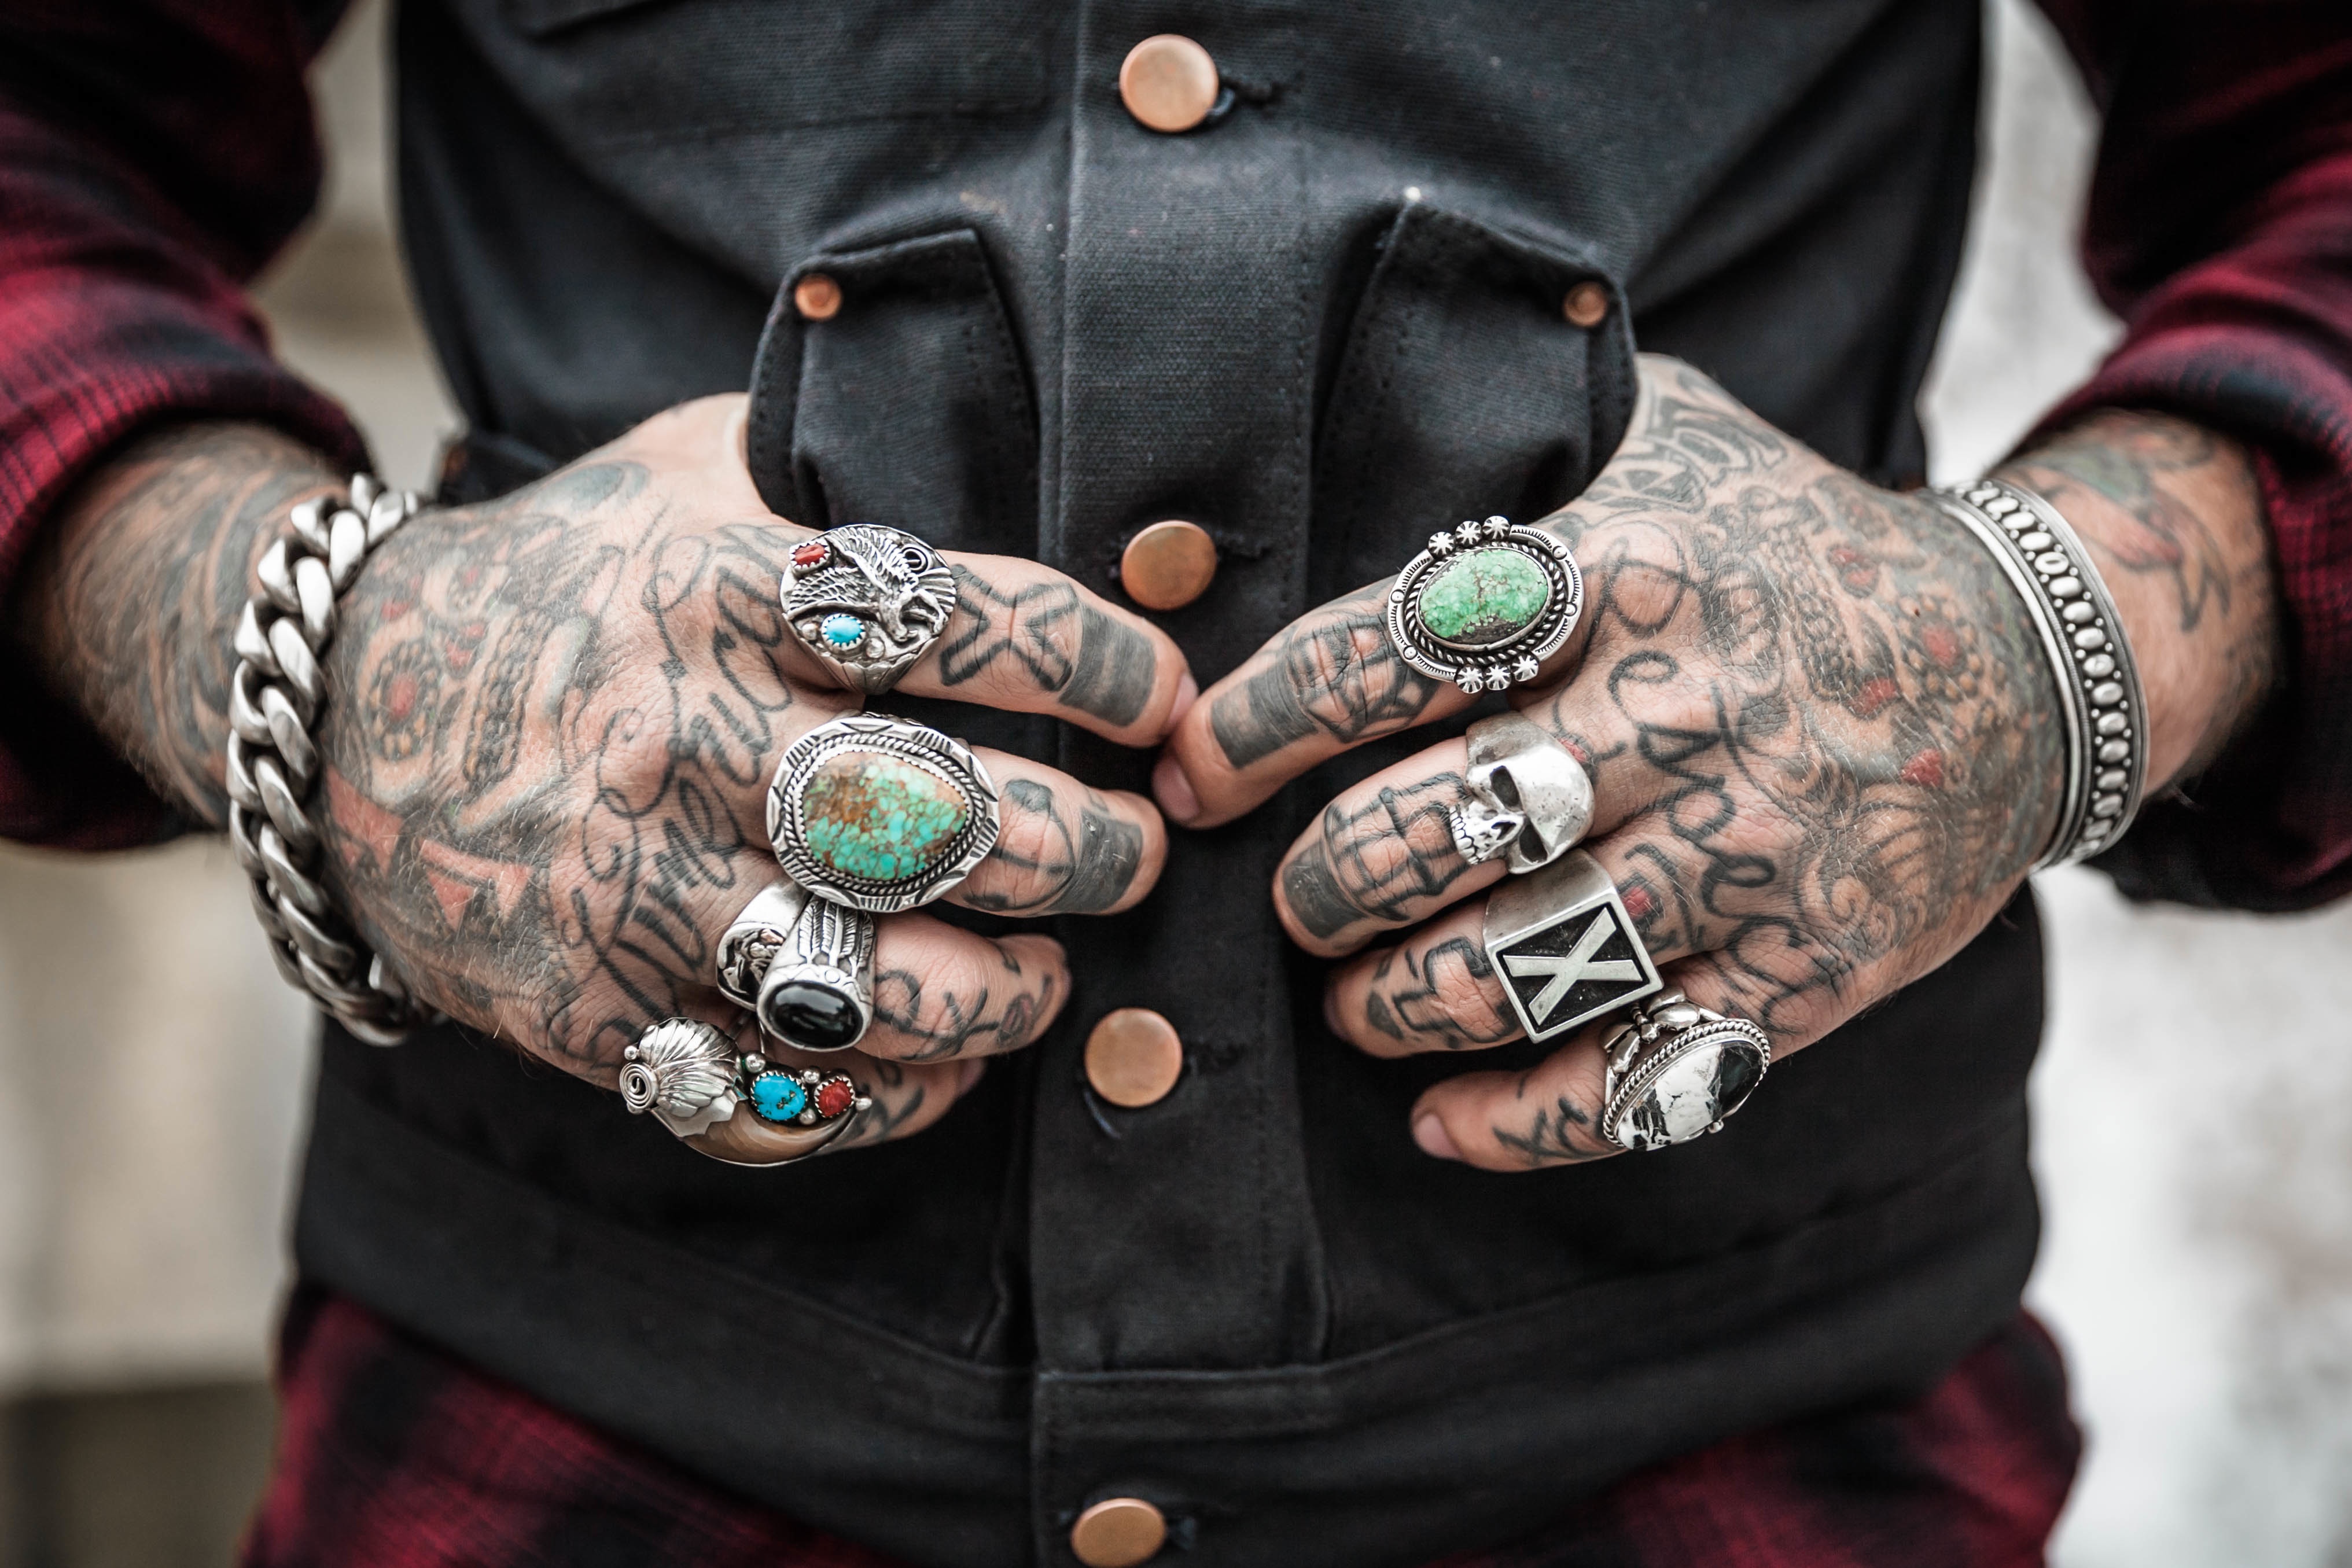
hand, man, person, ring, tattoo, fashion, clothing, arm